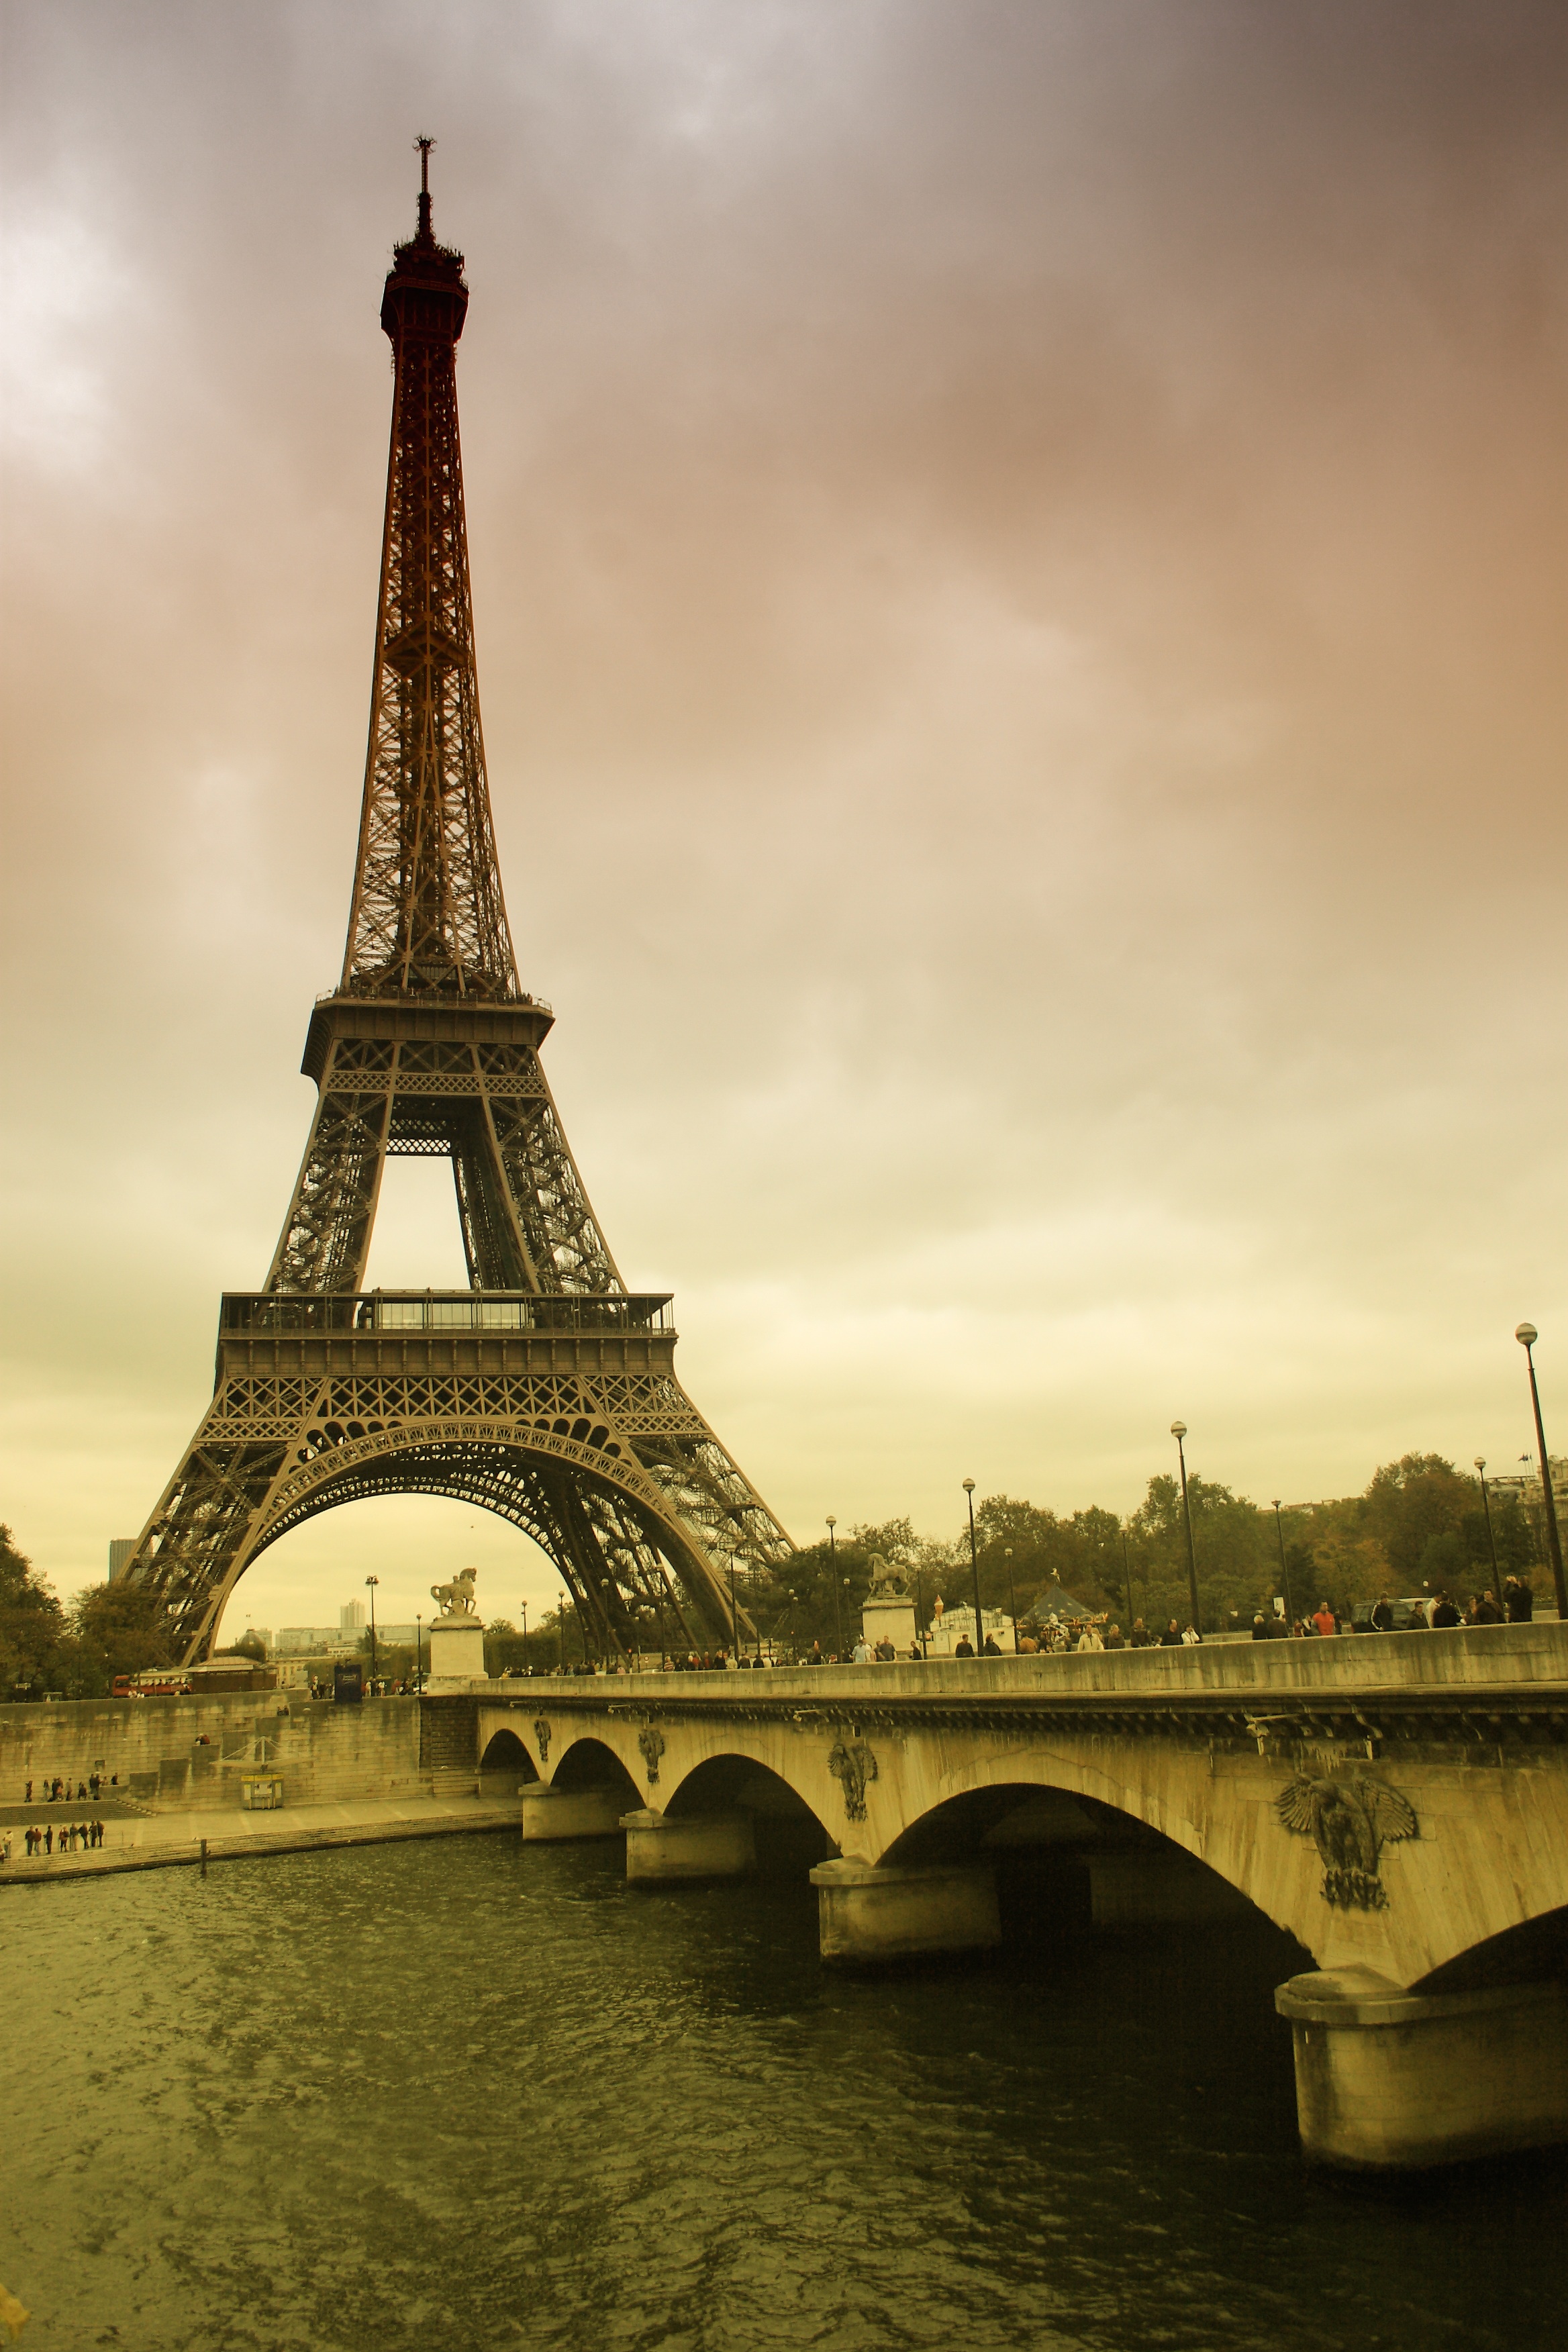
bridge, morning, monument, cityscape, dusk, evening, reflection, tower, landmark, temple, ancient history